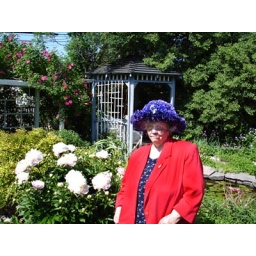
me in my newly made purple hat fashioned from silk flowers feeling right at home amongst the flowers. lol